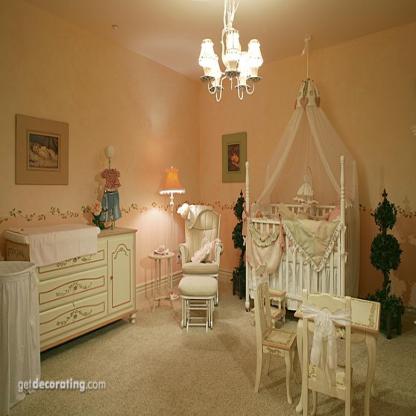
Scene: Indoor